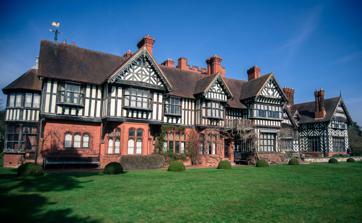
Building: Wightwick Manor
Country: United Kingdom
Year built: 1887
Historic site in Wightwick Bank Wightwick Manor Wightwick Manor, 2016 Location Wightwick Bank Coordinates 52°35′00″N 2°11′40″W / 52.5834°N 2.1944°W / 52.5834; -2.1944 OS grid reference SO 86946 98441 Area Wolverhampton Built 1887–1893 Architect Edward Ould Architectural style(s) "Old English" Tudor Revival Arts and Crafts Owner National Trust Listed Building – Grade I Reference no. 1201902 National Register of Historic Parks and Gardens Reference no. 1001421 Location of Wightwick Manor in West Midlands county Leonard Shuffrey 's dining room plaster frieze and strap-work ceiling at Wightwick Manor Wightwick Manor ( / ˈ w ɪ t ɪ k / WIT -ik ) is a Victorian house in Wightwick Bank, a suburb of Wolverhampton , West Midlands , England. It was commissioned in 1887 from the architect Edward Ould by Theodore Mander of Mander Brothers , a Wolverhampton paint and varnish manufacturer. It stands adjacent to the Old Manor, a late sixteenth or early seventeenth-century building that was the original residence on the site. The house is significant as an example of a domestic building constructed, decorated, and furnished under the influence of the Aesthetic movement and Arts and Crafts movement . It contains many examples of the works of William Morris and his firm Morris & Co. , including wall hangings, wallpapers , and upholstery; tiles designed by William De Morgan ; and stained glass designed by Charles Kempe . It also contains Pre-Raphaelite works of art, including works by Dante Gabriel Rossetti , Evelyn De Morgan , Edward Burne-Jones , Ford Madox Brown , John Everett Millais , Elizabeth Siddal , and Leonard Shuffrey . Much of the collection in the house was assembled by Sir Geoffrey and Lady Rosalind Mander , who inherited it in 1900. They gave the house and grounds to the National Trust in 1937, but continued adding to the contents until their deaths in 1962 and 1988 respectively. The property is open to the public, although the Mander family retain the use of an apartment. The Old Manor houses the De Morgan Gallery, an exhibition of the works of Evelyn and William De Morgan. History Detail The oldest building on the site is the Old Manor, which incorporates elements of a medieval house and which was built in two stages around the turn of the seventeenth century by Francis Wightwick and his son, Alexander. The Wightwick family took their name from the estate and owned it from at least the thirteenth century until 1815, when it was sold to the Hinkes family. In 1887 it was sold again to (Samuel) Theodore Mander. The Mander family became established in Wolverhampton in the mid-eighteenth century, when Thomas Mander moved to the town from Warwickshire. His son, Benjamin Mander, established a japanning and tinplate works in 1773, which became Mander Brothers and expanded into the manufacture of paints under his grandsons, Charles and Samuel Mander. Their sons, Charles and Theodore respectively, became company directors in 1879. In the same year, Theodore married Flora, the daughter of Henry Nicholas Paint , a merchant and member of the Parliament of Canada . After purchasing Wightwick, Theodore commissioned Edward Ould of Liverpool to design a new house. This was completed in 1887, and consisted of the western half of the present house and a single-storey west wing containing a billiard room . Notes taken by Theodore Mander at a lecture given in Wolverhampton in 1884 by Oscar Wilde on the 'House Beautiful' inspired Wightwick's interiors. Taking inspiration from this lecture, Theodore and his wife Flora decorated its interiors with the designs of William Morris and his Arts and Crafts contemporaries.  However, the Pre-Raphaelite collection was mostly assembled after the house was donated to the National Trust, particularly by Geoffrey Mander and his second wife, Rosalie, who was an art historian. The house had no guest bedrooms and proved too small by 1893, when the billard room was demolished and a new east wing built. This approximately doubled the size of the building, and, as well as five guest bedrooms, contained a living-room called the 'great parlour', a dining room, and a replacement billiard room. The elaborate pendant imitation Jacobean plaster ceiling in the dining room was designed by Leonard Shuffrey . In 1937, Geoffrey Mander , a radical Liberal MP and local paint manufacturer who had been left the timber-framed house by his father Theodore, persuaded the National Trust to accept a house that was just 50 years old, under the Country Houses Scheme Act. This house of the Aesthetic Movement was, by 1937, a relic of an out of fashion era. Yet, so complete was the design that it was worthy of preservation. Having given the house to the Trust, Geoffrey Mander and his second wife, Rosalie, became its live-in curators, opening the house to the public and adding to its contents. In particular, they added a notable collection of Pre-Raphaelite paintings by Rossetti, Burne-Jones and their followers. Descendants of the family retain a private apartment in the manor. House, art collection and gardens The Manor has the work of 13 professional female artists on permanent public display, more than any other in the National Trust, including notable examples of works by Lizzie Siddal, Lucy Madox Brown , Marie Spartali Stillman , and May Morris . Most of these artworks were collected by the Manders. The malthouse gallery now houses a group of works by Evelyn De Morgan and her husband William , on loan from the De Morgan Foundation . The house has 17 acres of woodland and gardens, and the outbuildings include parts of an earlier Jacobean manor house, stables (now a tea room), a gallery in the old malt house, gift shop, and a second-hand bookshop . It is situated just off the main A454 Wolverhampton to Bridgnorth road, approximately three miles to the west of the city centre. The manor has been Grade I listed on the National Heritage List for England since July 1950, and its gardens are Grade II listed on the Register of Historic Parks and Gardens . See also List of works by Grayson and Ould Treasure Houses of Britain References